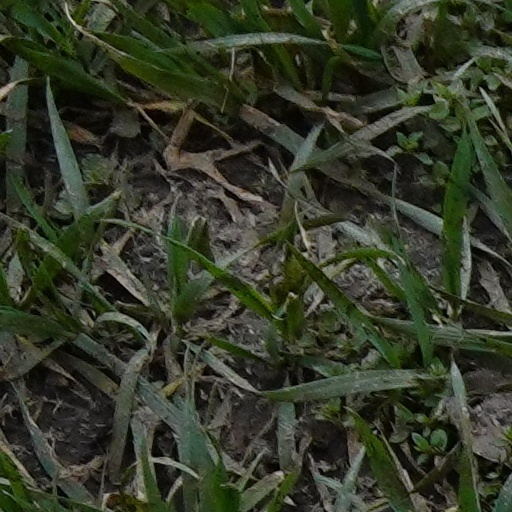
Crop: wheat